William Beatty (Ontario politician)

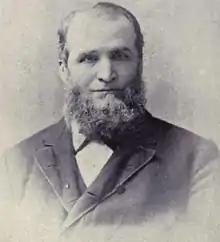

William Beatty (January 19, 1835 – December 2, 1898) was an Ontario businessman and political figure.